Cuddington, Eddisbury

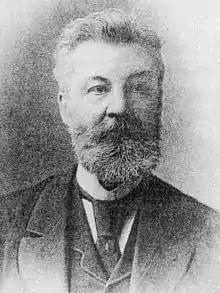
John Douglas, photograph published in 1890

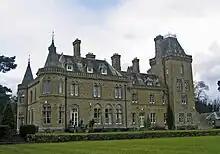
Oakmere Hall

Many of the village's fine houses were designed by John Douglas who was born in Sandiway, at Park Cottage. He is regarded as one of the outstanding architects of his generation. St John's Church, Sandiway, is built on the site which he donated to the village. Other houses in the village include Oakmere Hall (1867).